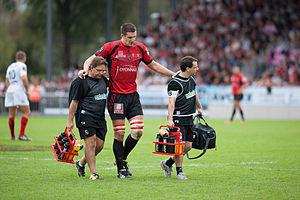
Thibault Lassalle, né le 22 août 1987 à Oloron-Sainte-Marie, est un joueur français de rugby à XV évoluant au poste de deuxième ligne. Il joue avec le SU Agen, puis trois saisons à l'US Oyonnax. Il rejoint ensuite le Rugby club toulonnais où il ne joue que la première de ses trois saisons de contrat avant de rejoindre le Castres olympique.